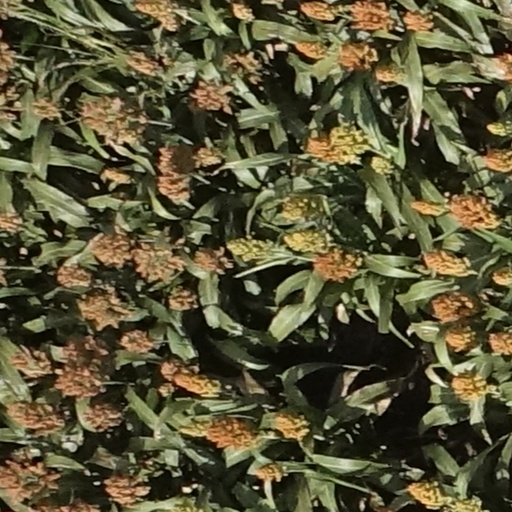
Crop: sorghum